Harland Sanders Café and Museum

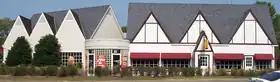
Tourists can purchase their food in the modern KFC (left) and dine in the café (right) which now serves both as a museum and as the seating area for the restaurant.

Shortly after the fire in 1939, construction began on the present Sanders Café, along with the addition of a motel. The restaurant-motel complex reopened on July 4, 1940. A new addition to the café was a model of the rooms located in the adjacent Sanders' Motel. This was used to persuade customers to spend the night at the motel.